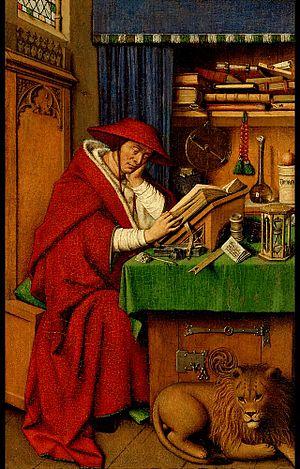
Saint Jérôme dans son étude est le titre d'une peinture à l'huile sur panneau de tilleul réalisée par Antonello de Messine vers 1474-1475, et actuellement conservée à la National Gallery à Londres.
La Madone d'Orléans, est un tableau peint par Raphaël vers 1506-1507. Il doit son nom au fait qu'il a longtemps été conservé par la maison d'Orléans après son acquisition par Philippe d'Orléans. Il est actuellement conservé au Musée Condé.